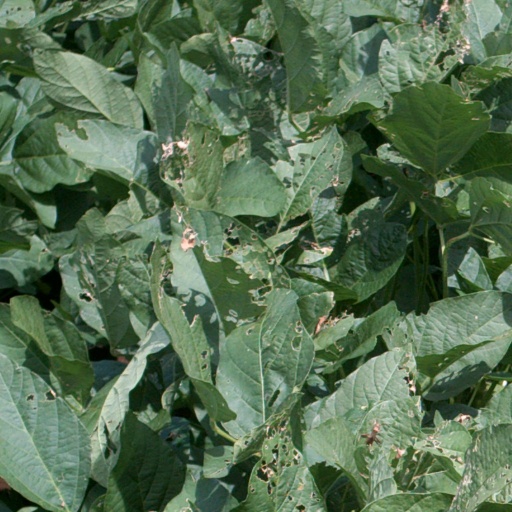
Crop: soybean